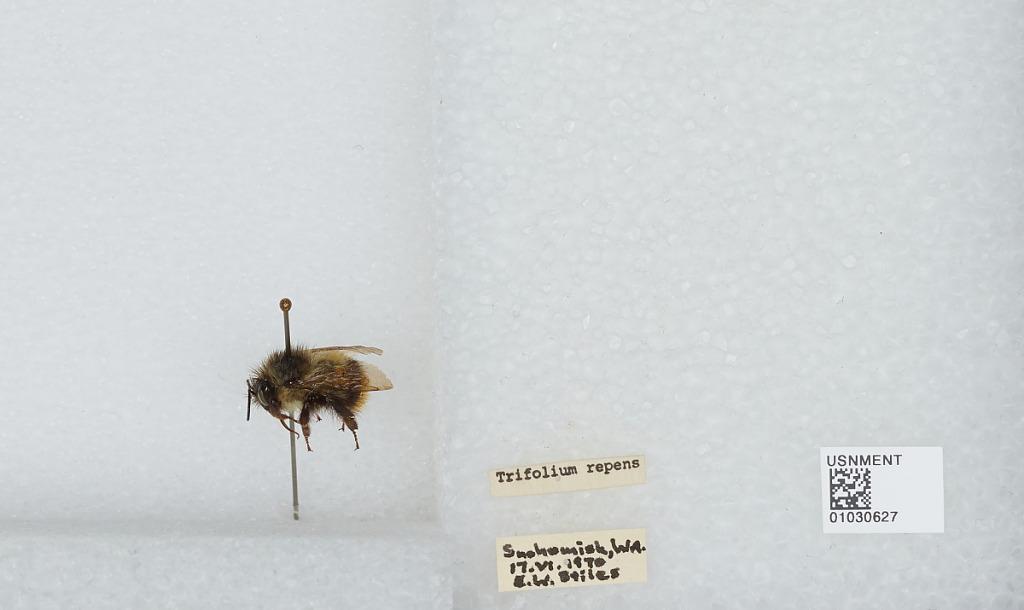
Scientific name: Bombus (Pyrobombus) mixtus Cresson
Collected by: E. Stiles
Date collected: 1970-6-17
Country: United States
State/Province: Washington
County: Snohomish
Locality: Snohomish
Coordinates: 47.9192, -122.091